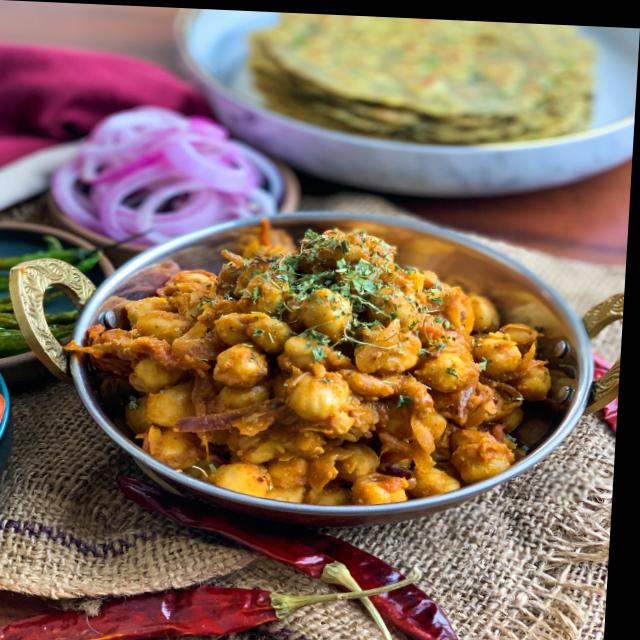
Dish: chole